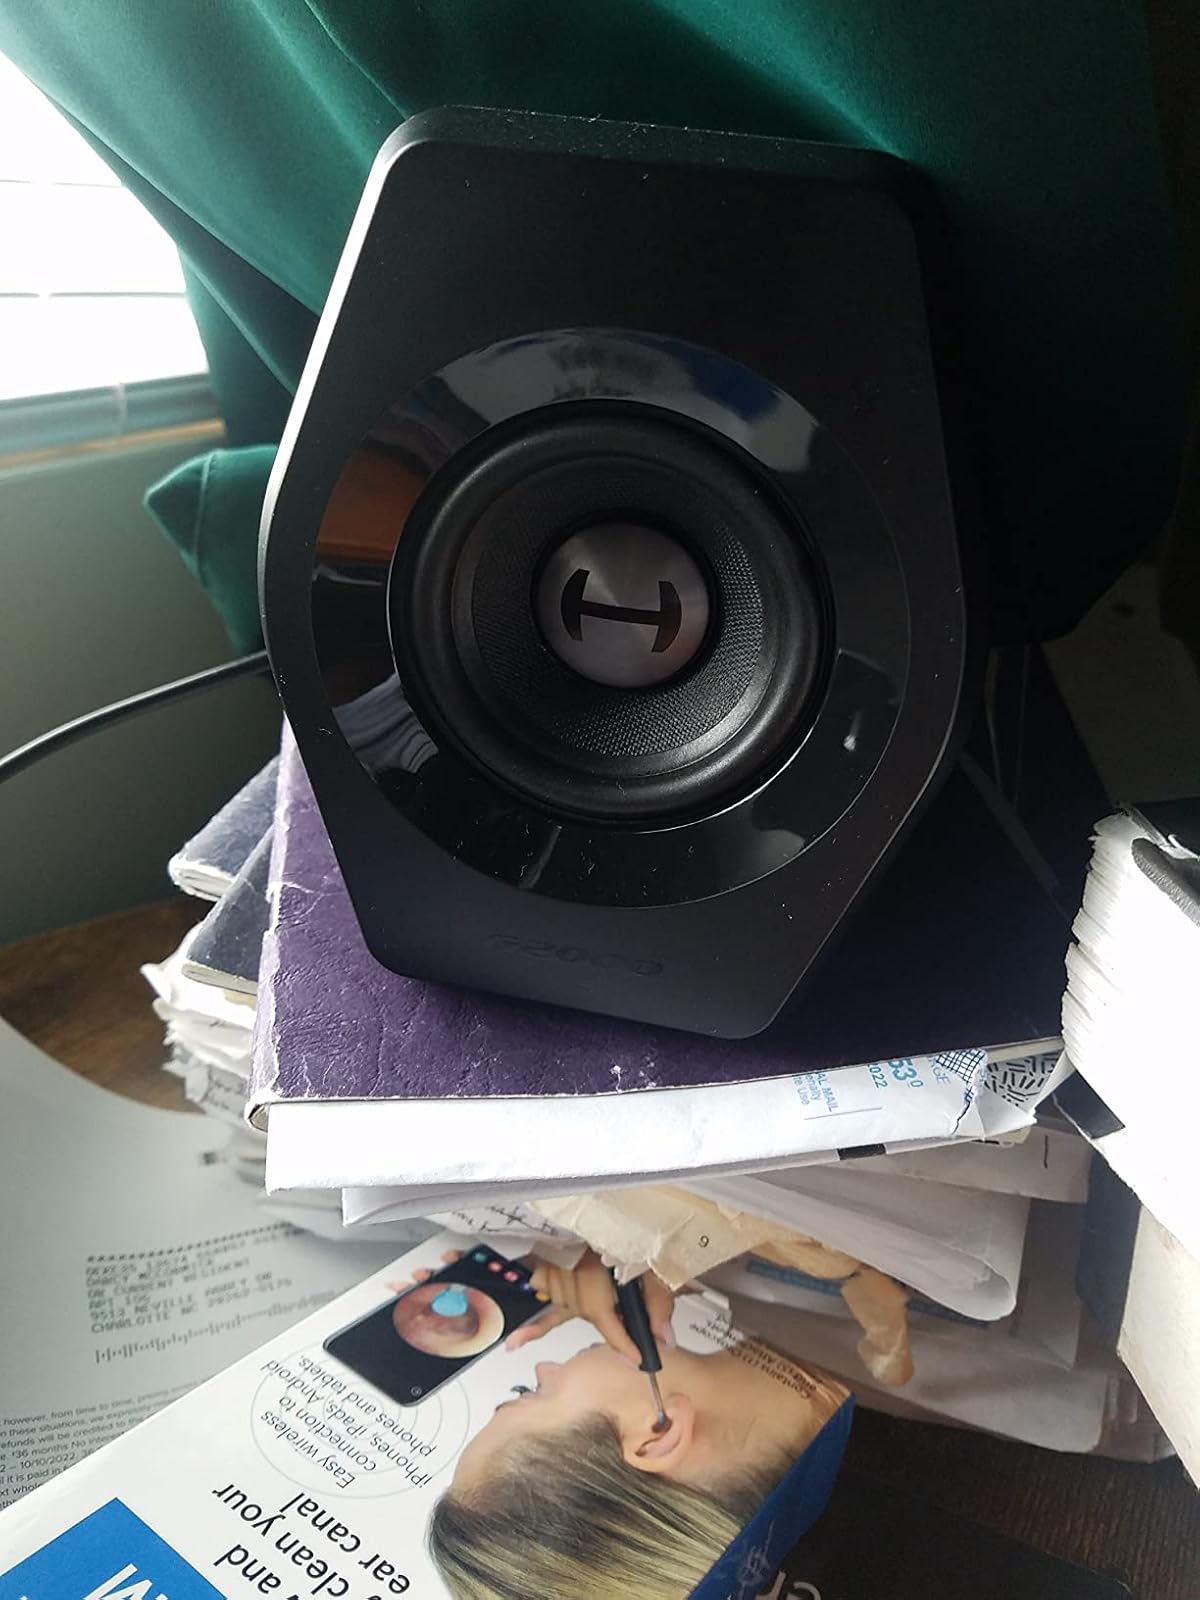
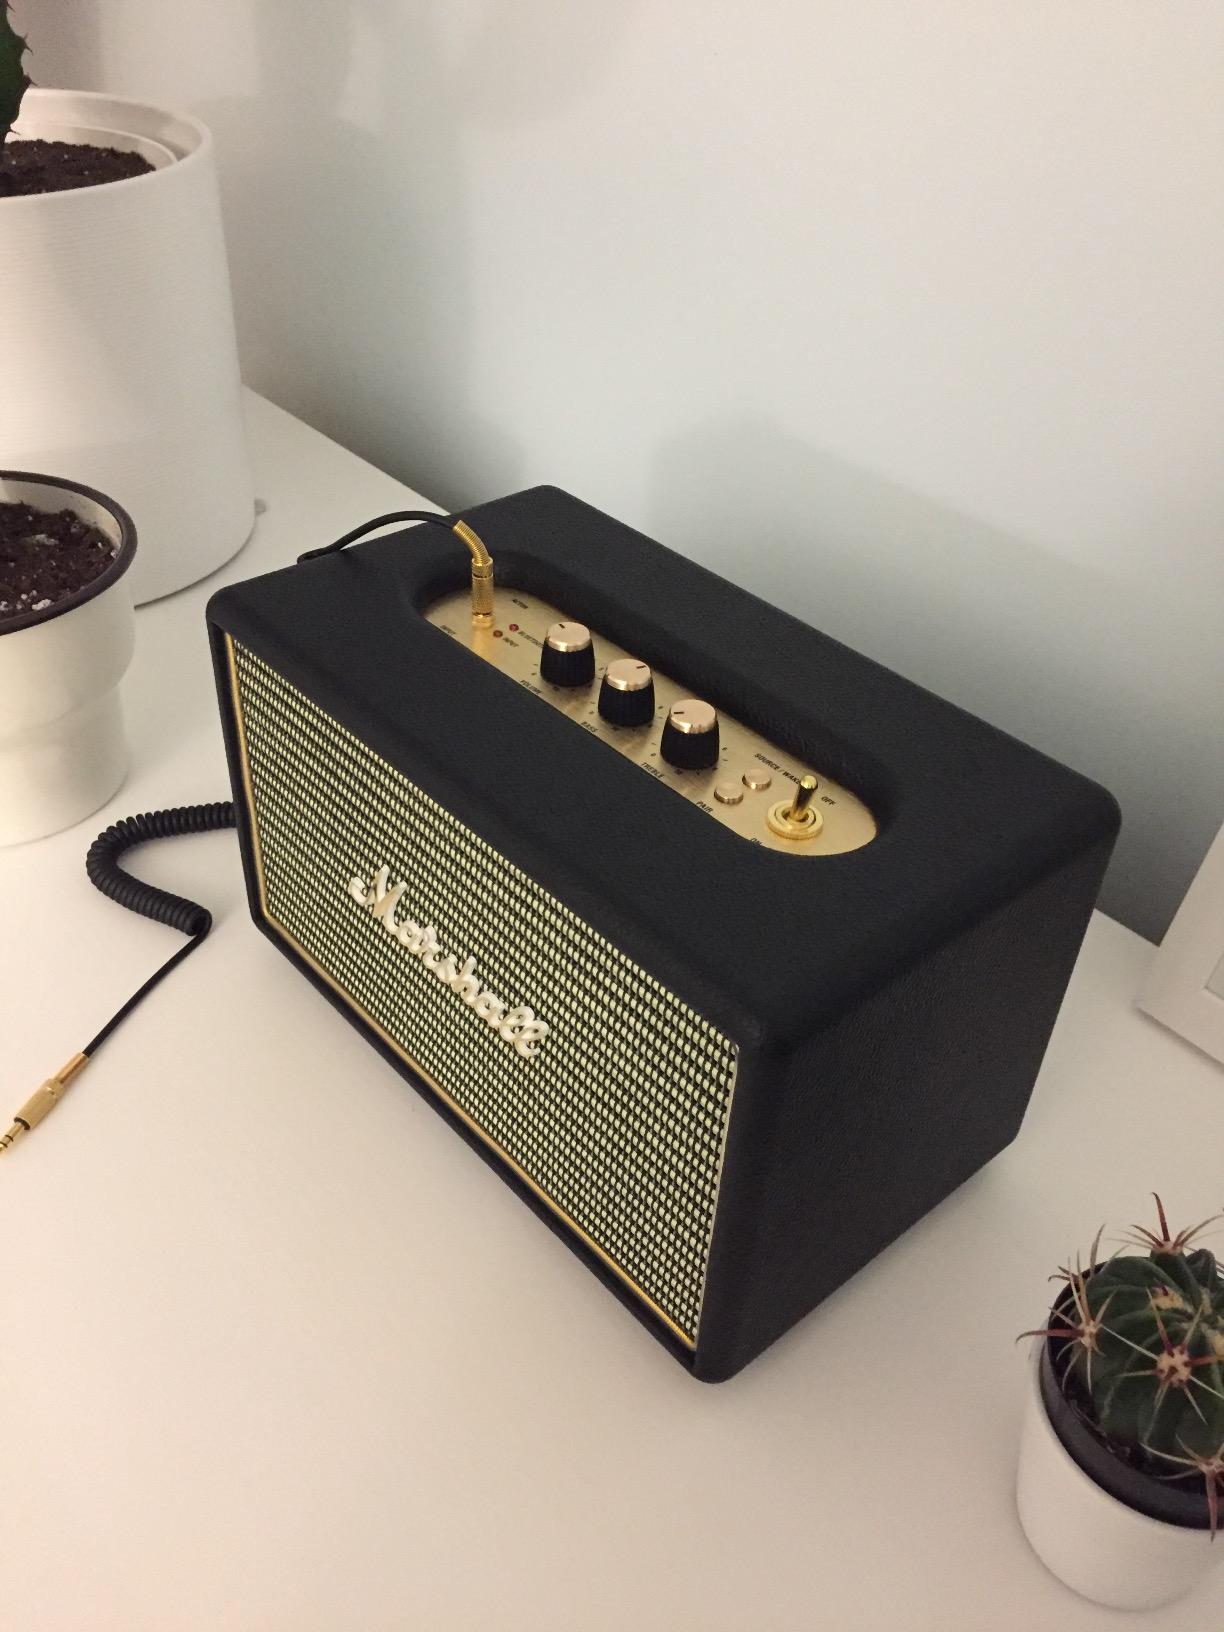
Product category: speaker
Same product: no